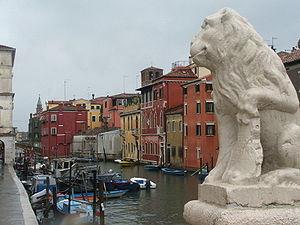
Chioggia ['kjɔd:dʒa] est une ville italienne, d'environ 52 000 habitants située dans la province de Venise en Vénétie, dans le nord-est de l'Italie.
La lagune de Venise, ou lagune vénète, est une lagune de la mer Adriatique septentrionale, le long des côtes de la Vénétie où se situe la ville de Venise.